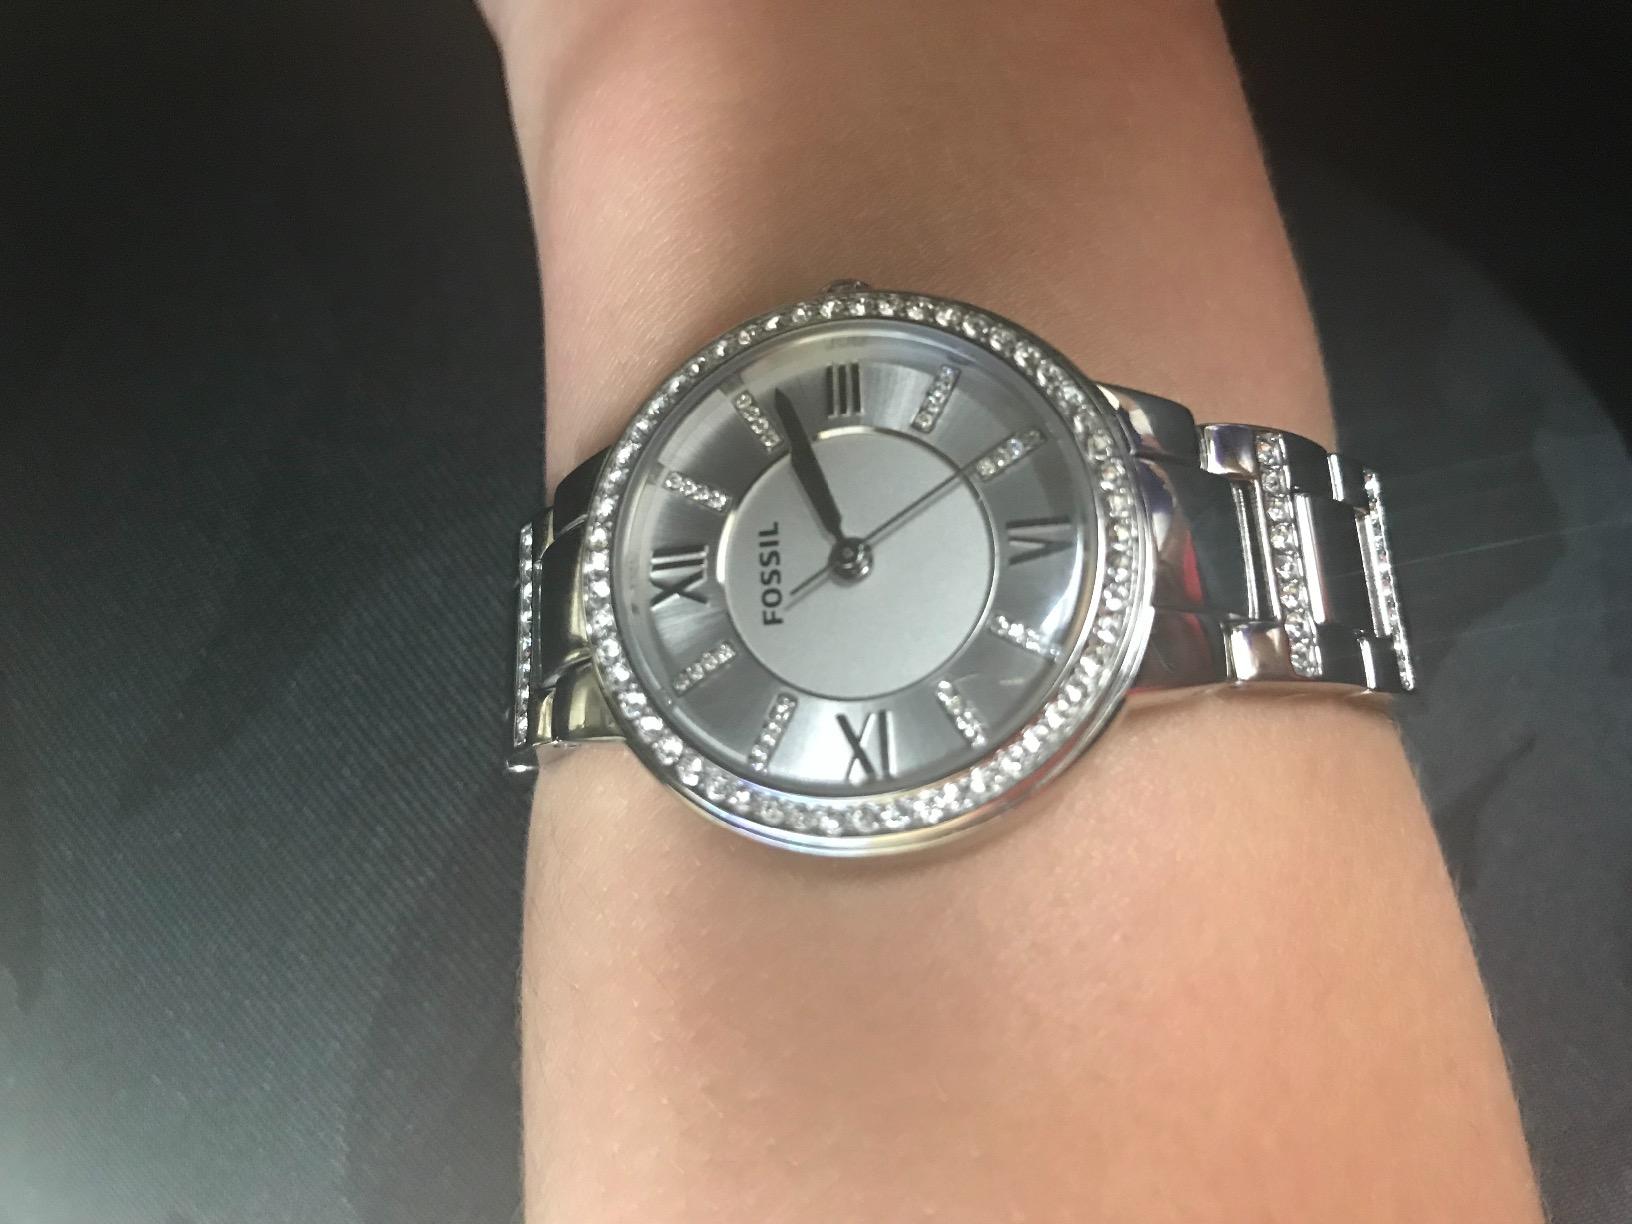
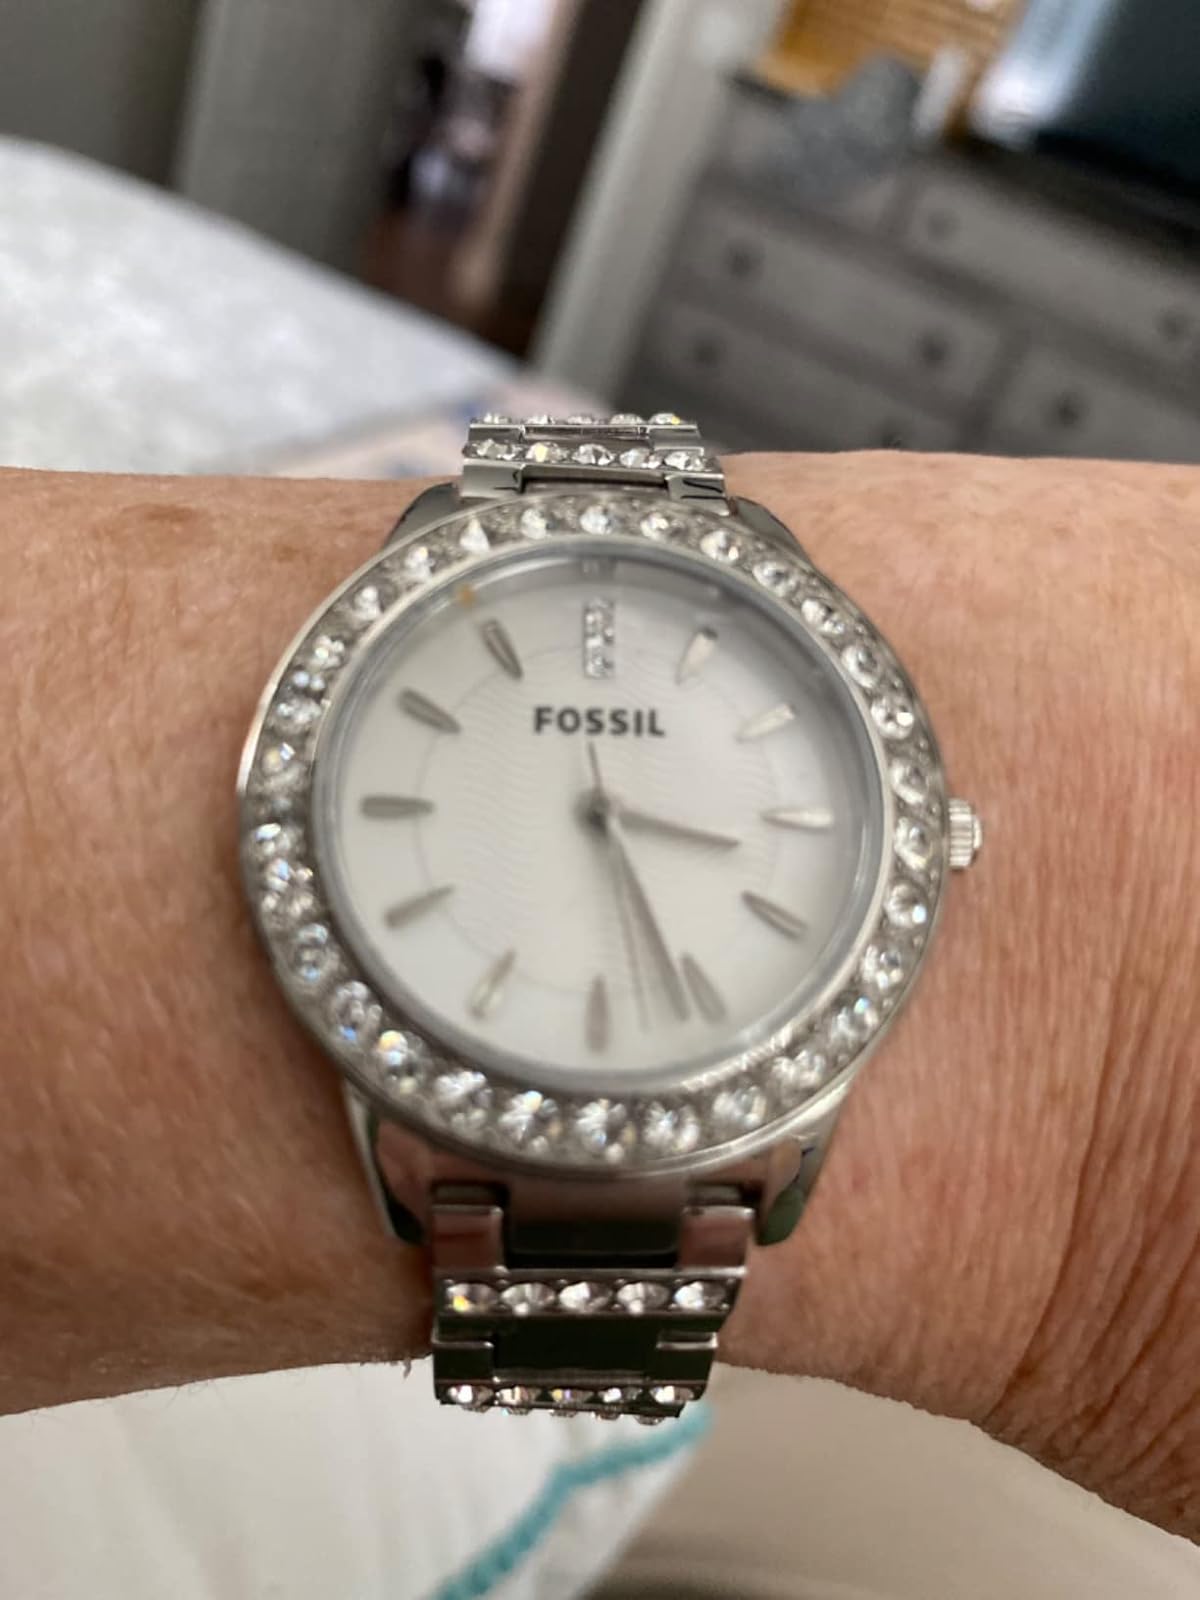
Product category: accessories_watch
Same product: no